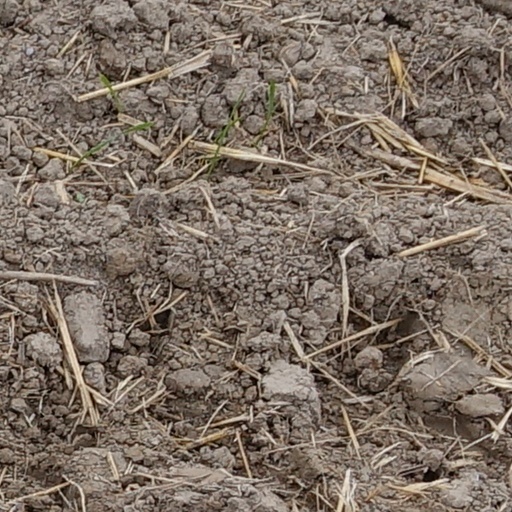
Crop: wheat